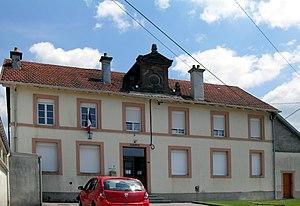
La mairie-école de Barbey-Seroux